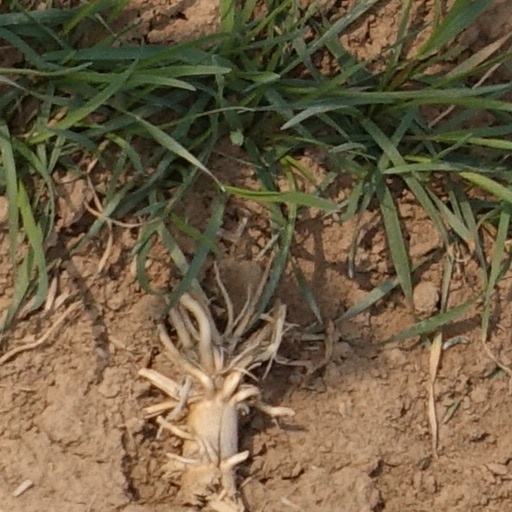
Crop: wheat